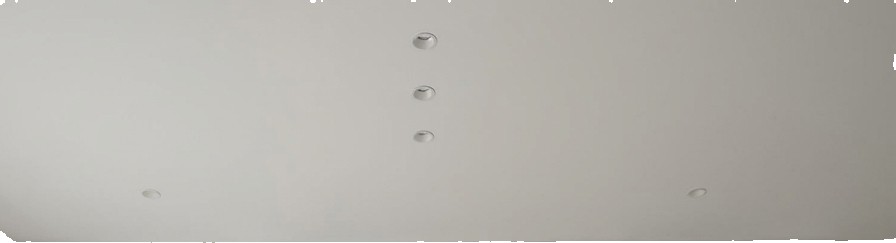
Surface category: ceiling